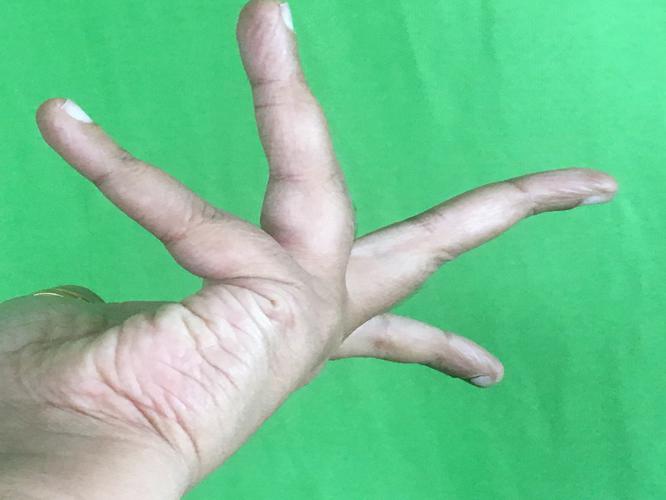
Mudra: Alapadmam
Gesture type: single_hand